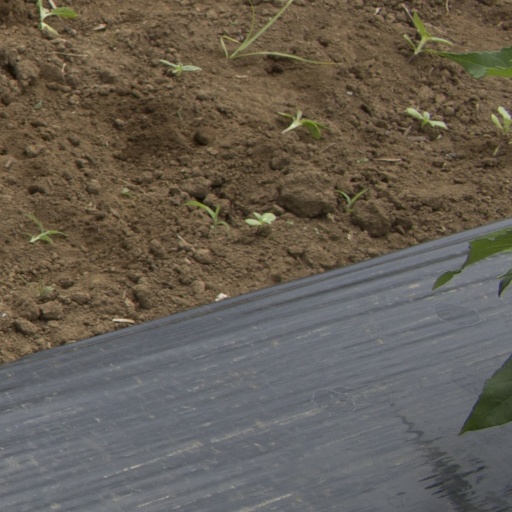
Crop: Jerusalem artichoke